2014 ROC Presidential Office Building truck attack

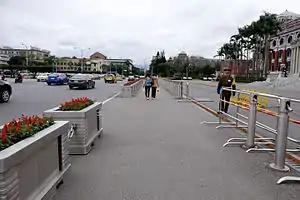
New barriers and fences in front of the Presidential Building as of February 2015

ROC President Ma Ying-jeou asked officials to handle this incident carefully by following all standard operating procedures.